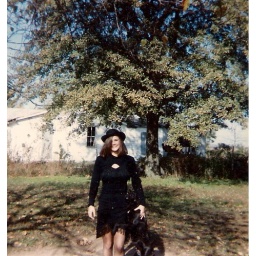
caca in black dress and hat